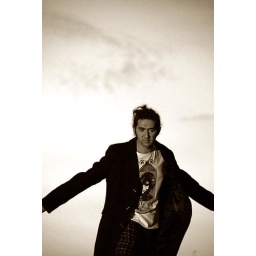
flying over the sky